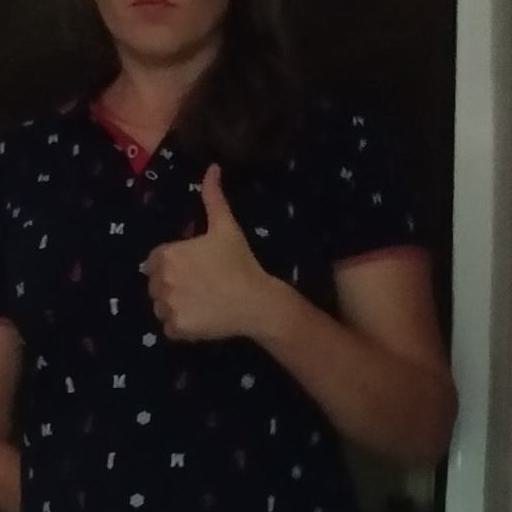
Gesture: like